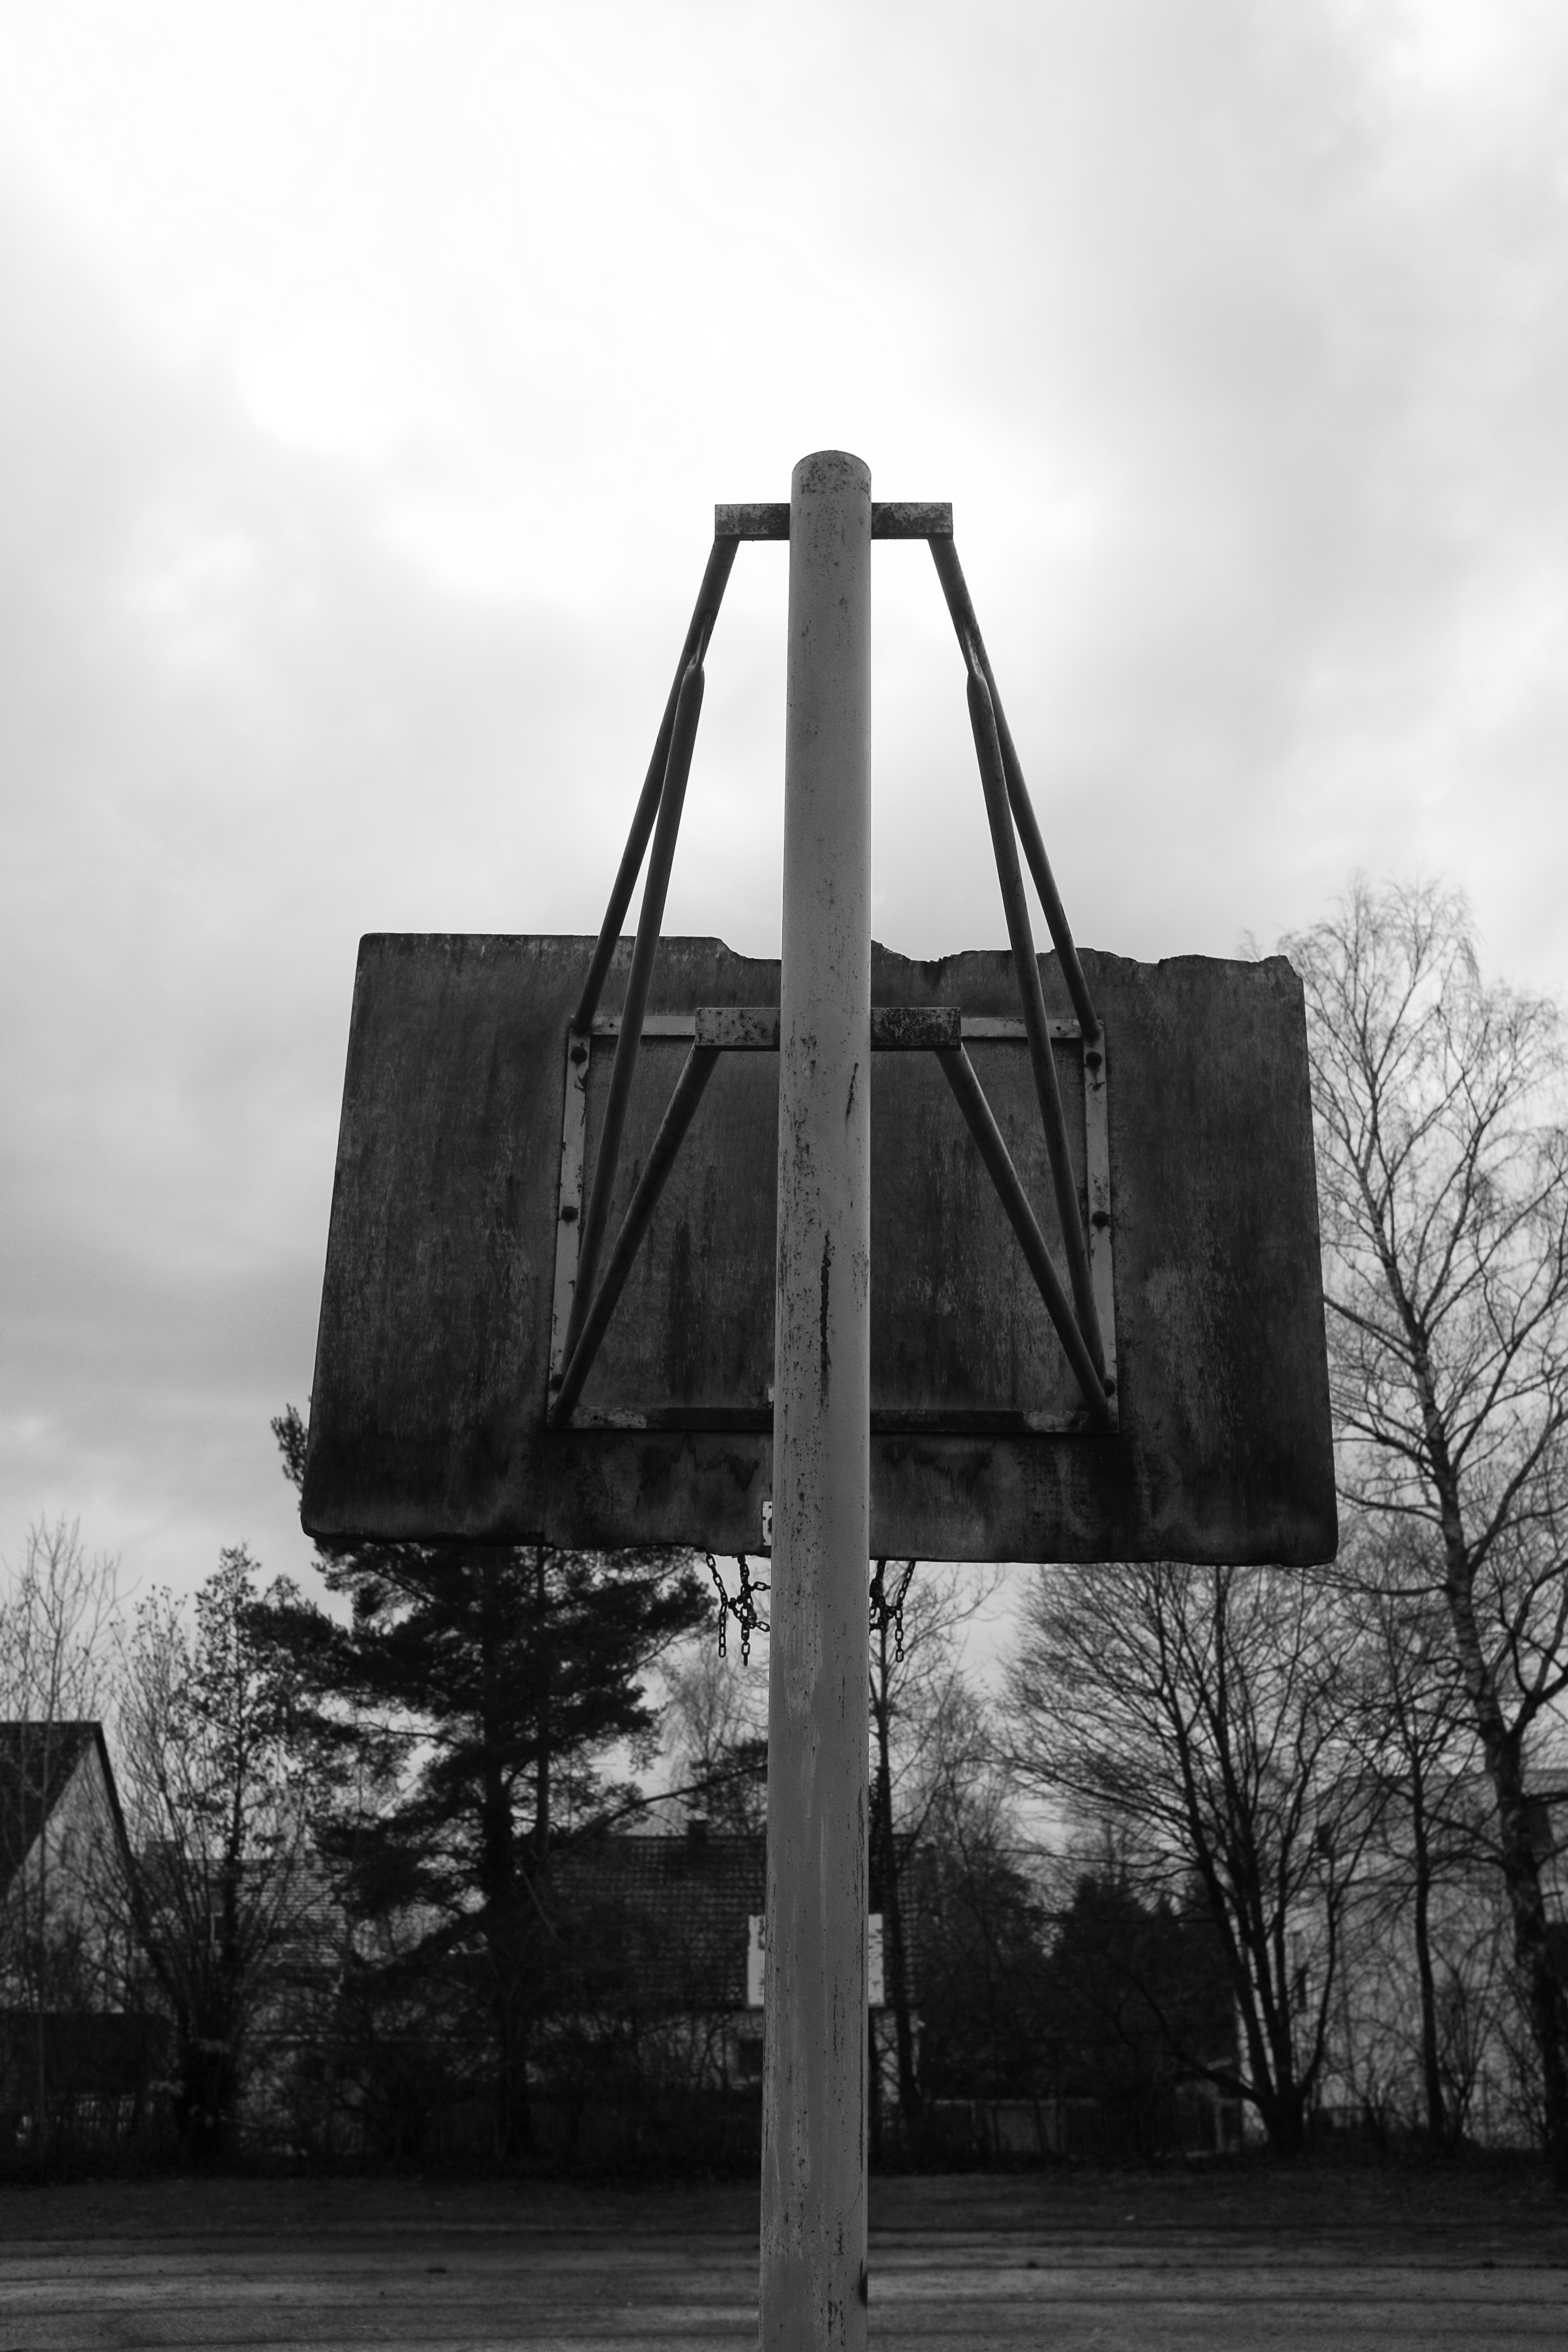
landscape, tree, black and white, white, windmill, tower, basketball, landmark, black, monochrome, black white, mill, shape, urban area, monochrome photography